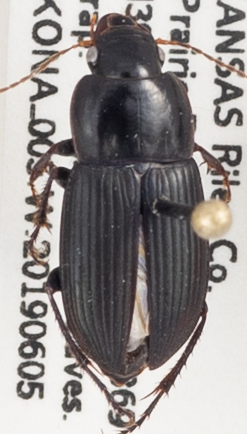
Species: Anisodactylus opaculus
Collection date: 2019-06-05
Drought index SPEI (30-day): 1.608
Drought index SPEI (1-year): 1.498
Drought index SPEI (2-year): -0.086